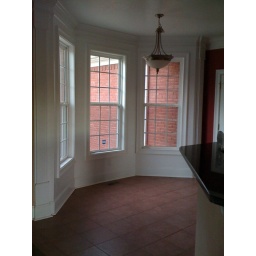
This is the bay window and breakfast area in the kitchen